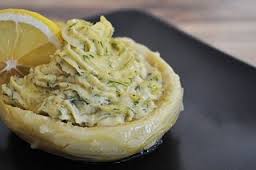
Yemek: enginar